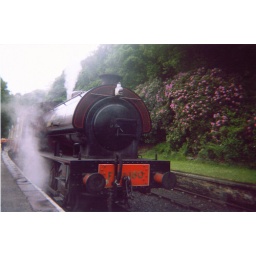
The 11.30 Haverthwaite to Lakeside train Pulls away in a cloud of steam mingled with low mist[name]Simon Griffin[/name][location]Derby England[/location]